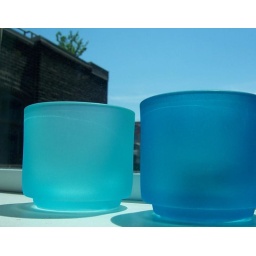
Just playing around with some glass candle votives...